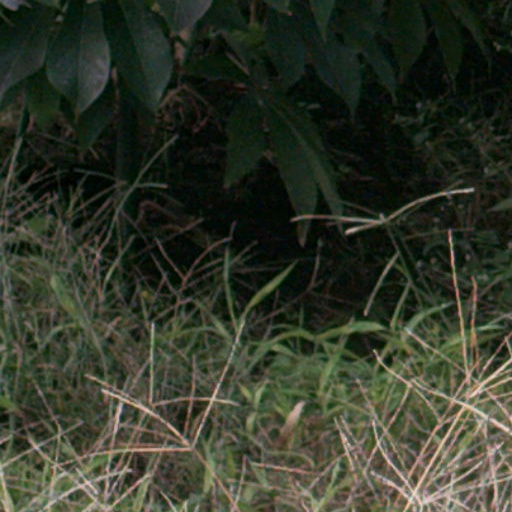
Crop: cassava